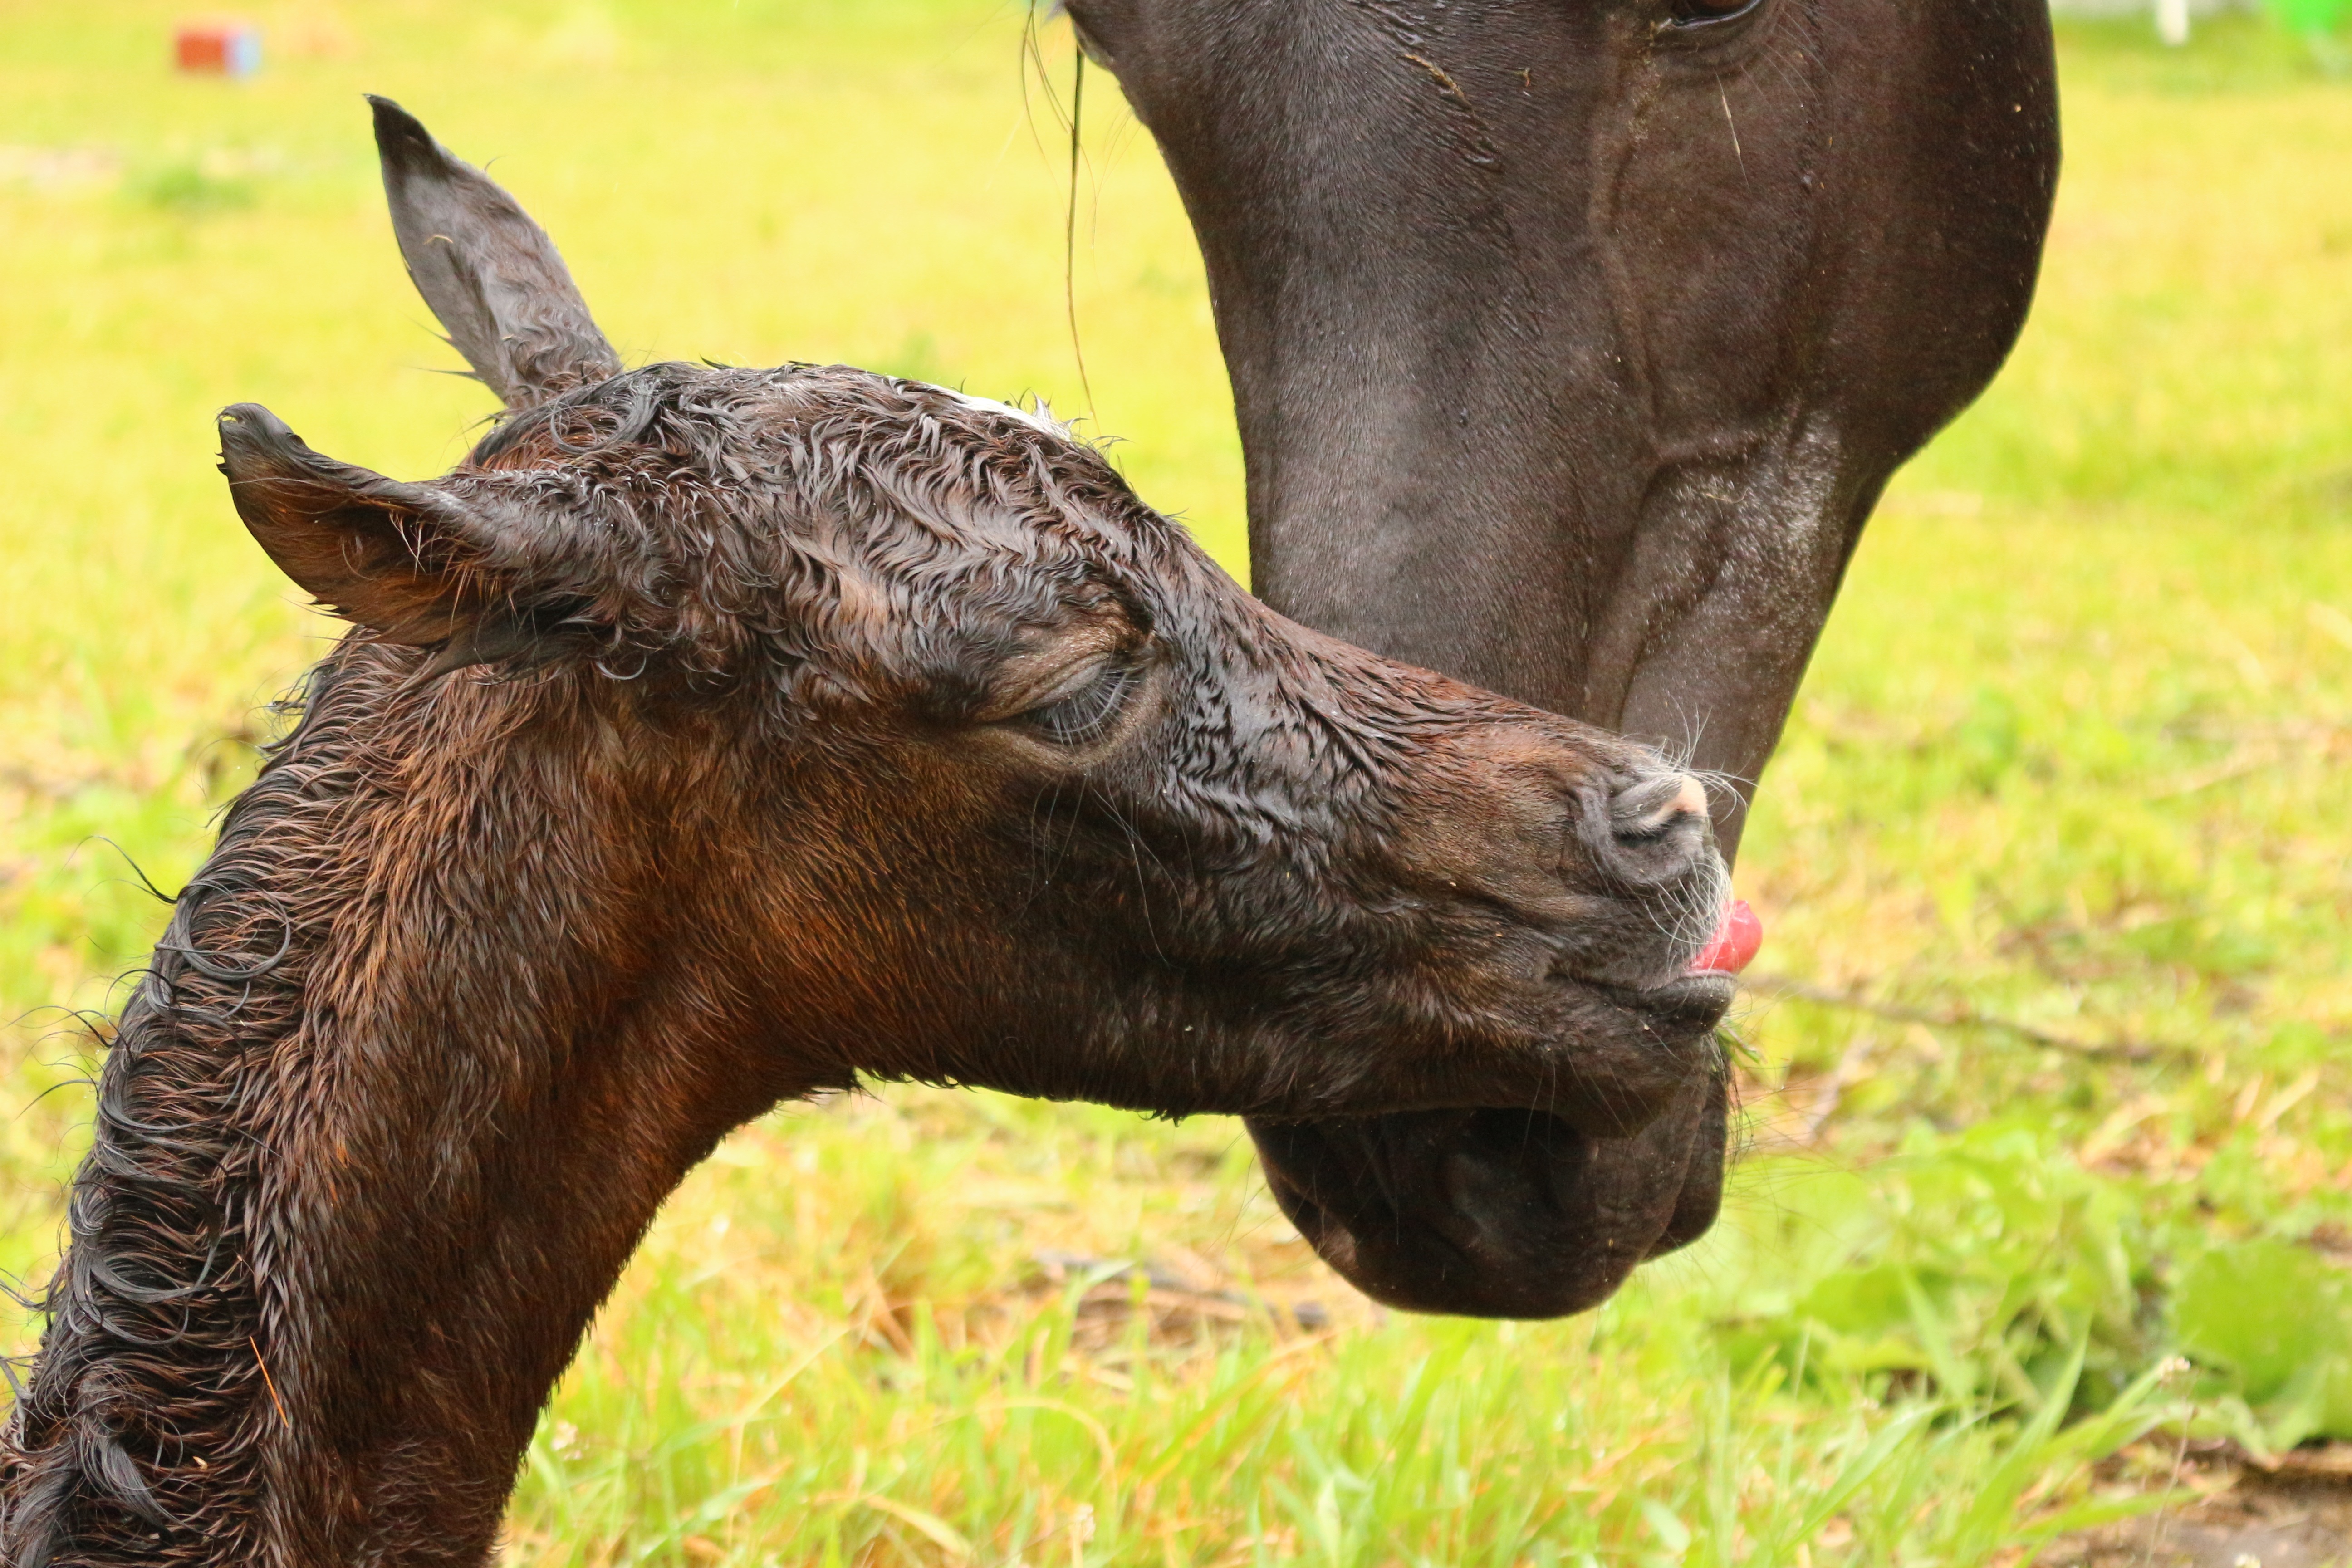
wildlife, horn, pasture, grazing, horse, mammal, fauna, vertebrate, mare, rap, foal, birth, thoroughbred arabian, brown mold, pack animal, mare with foal, suckling, mare and foal, cattle like mammal